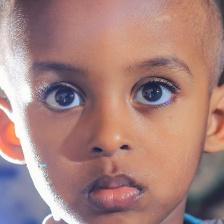
Label: faces